List of NBA champions

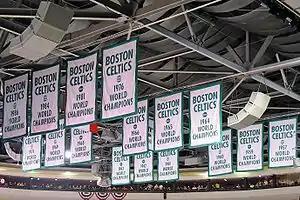
The Boston Celtics have won the most championships of any NBA team. Shown are the championship banners hanging in their home arena, TD Garden.

The most recent champions are the Oklahoma City Thunder, who won their first championship since 1979 as the Seattle SuperSonics. The Boston Celtics have won the most championships of any team in the league at 18. , the Eastern champions have a 41–38 advantage in NBA titles over the Western champions. The 1949–50 Minneapolis Lakers, who won the NBA Finals, are counted in the Eastern versus Western champions record as they played that sole season in the Central Division before returning to the Western Division.